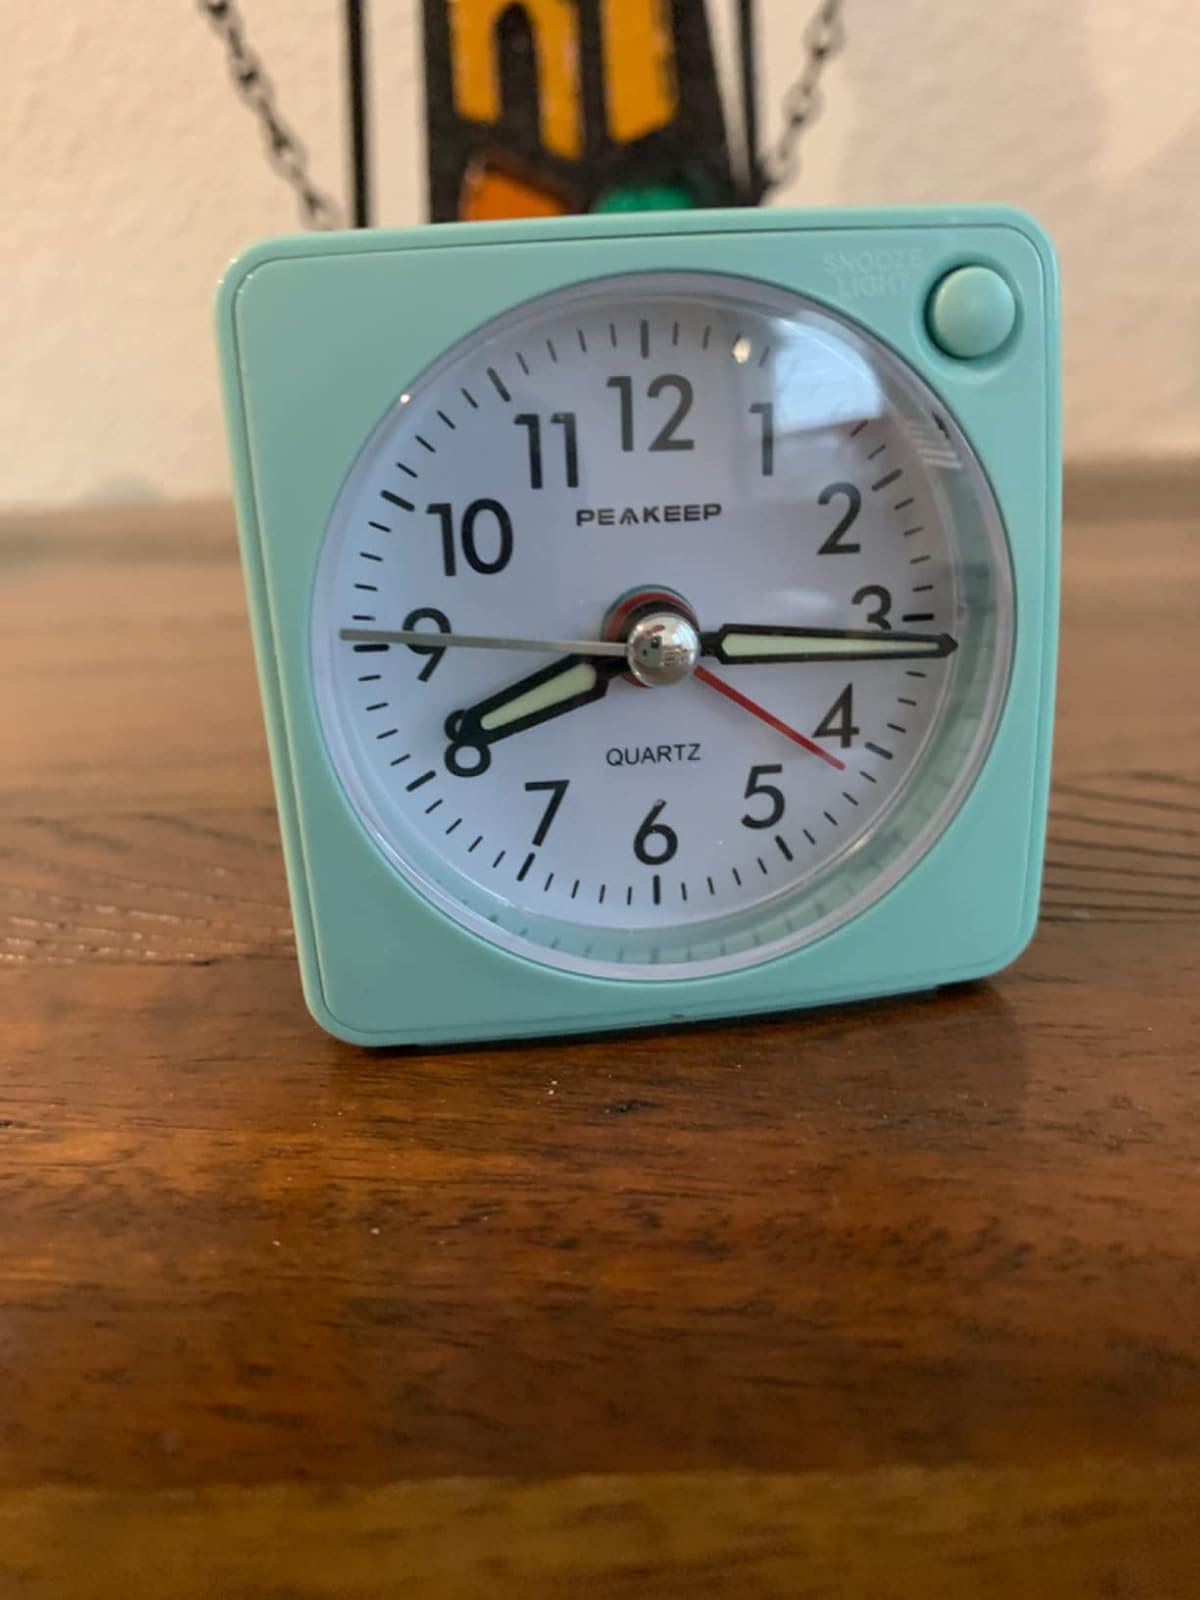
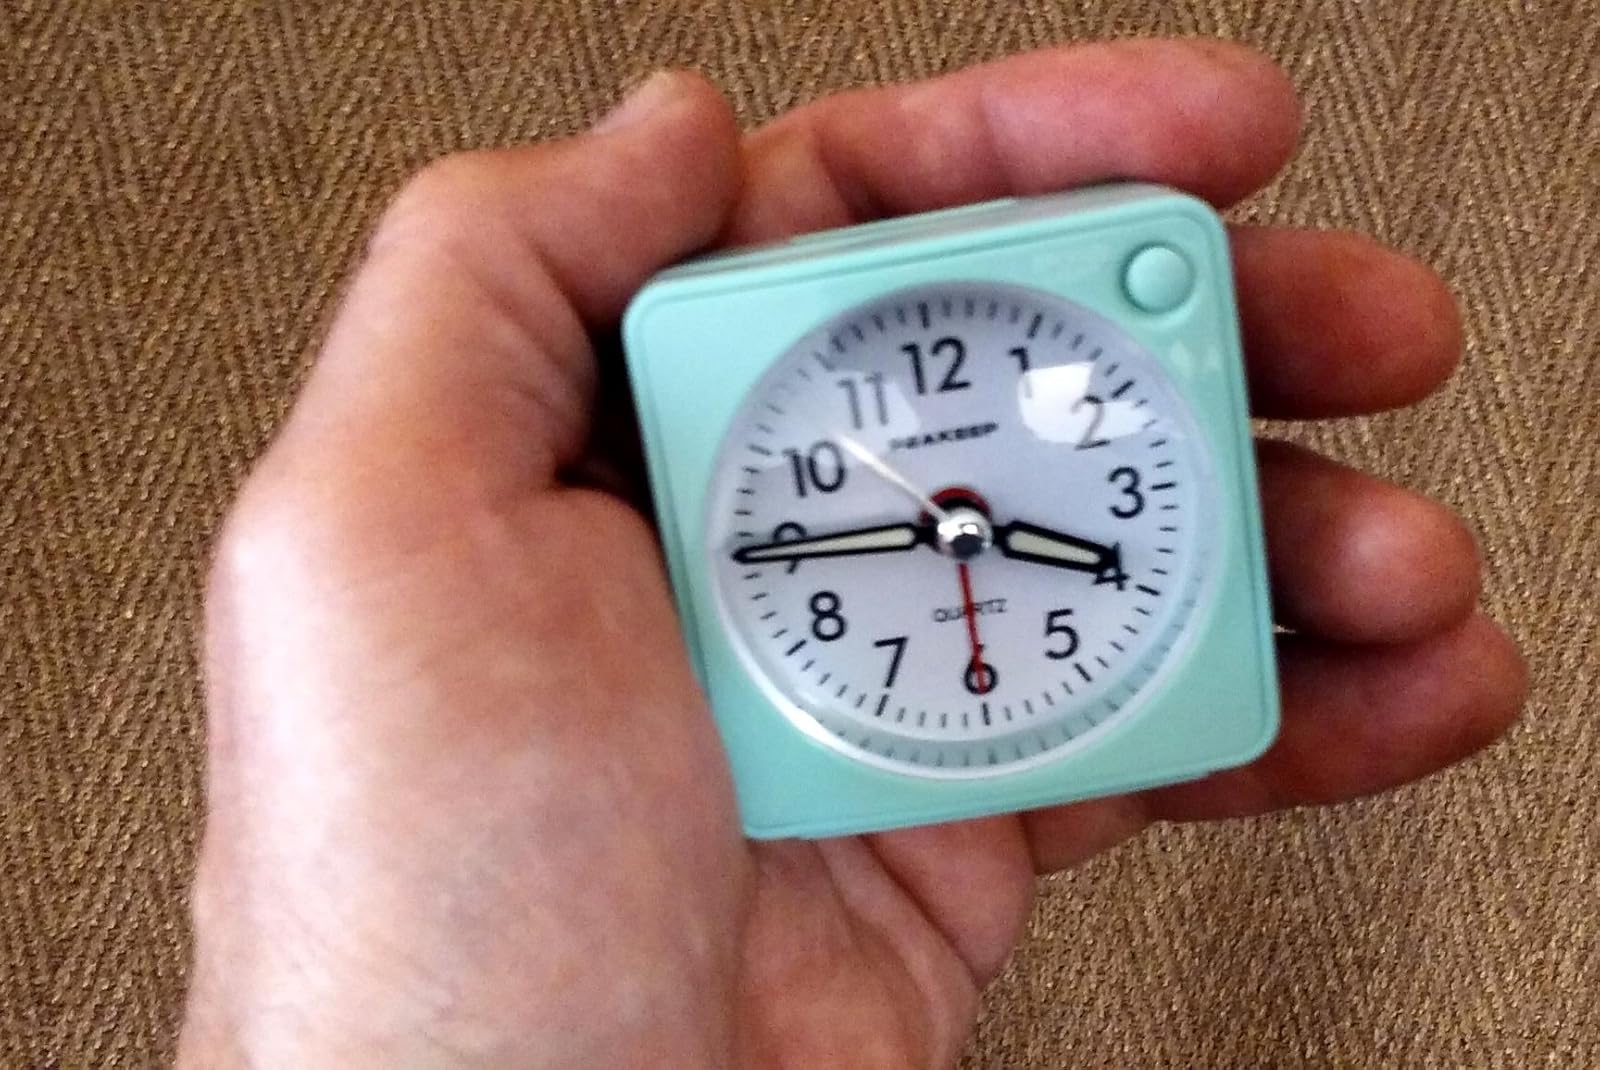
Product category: clock
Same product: yes